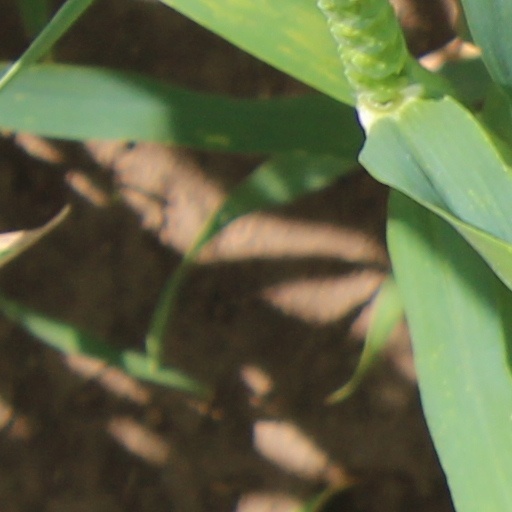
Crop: wheat